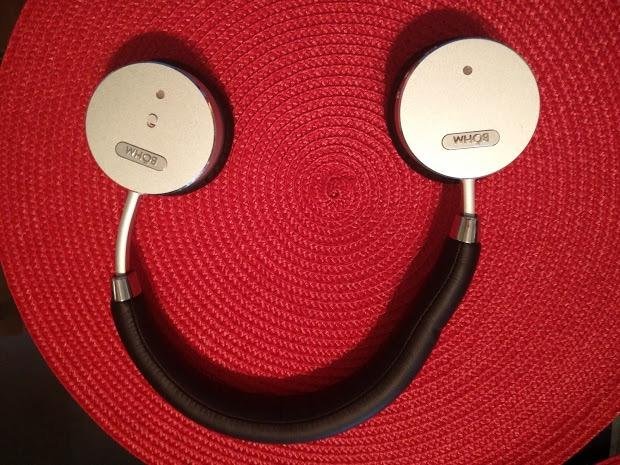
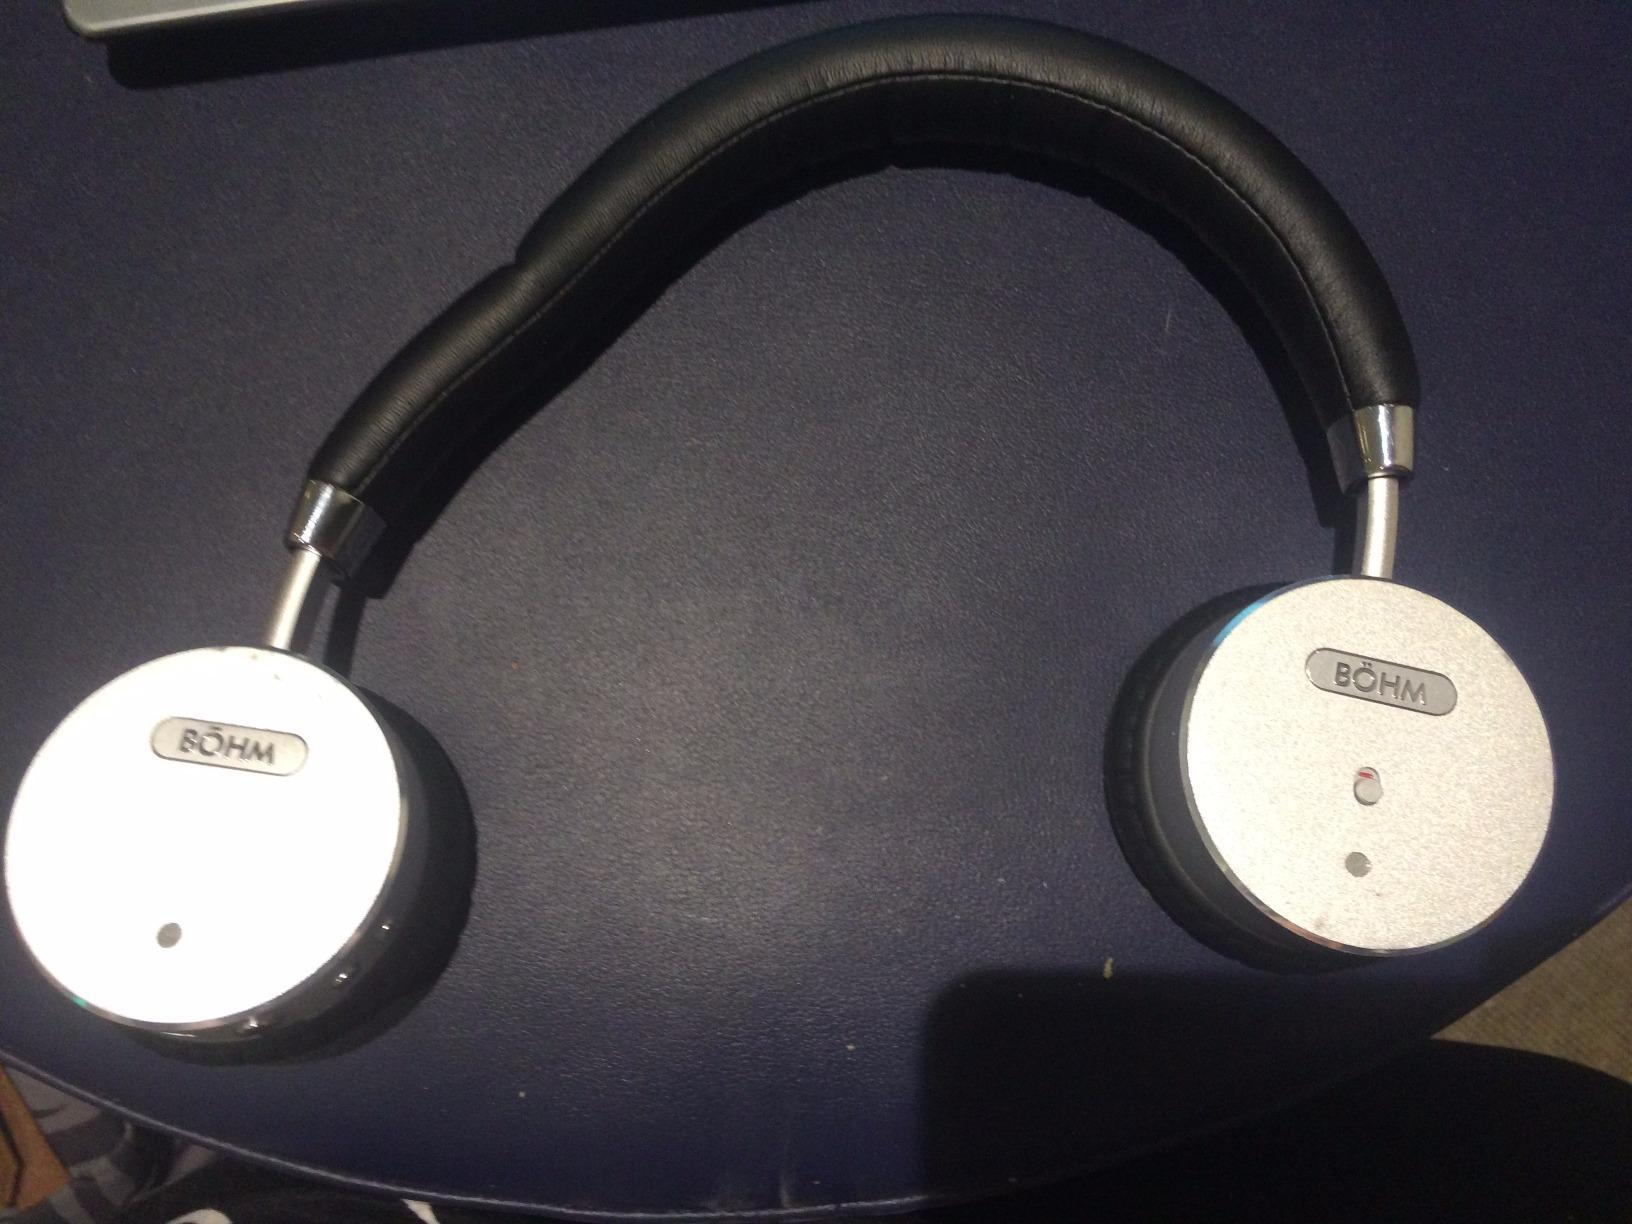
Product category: headphones
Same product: yes